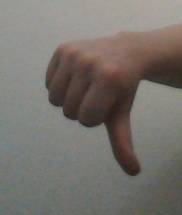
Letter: waw